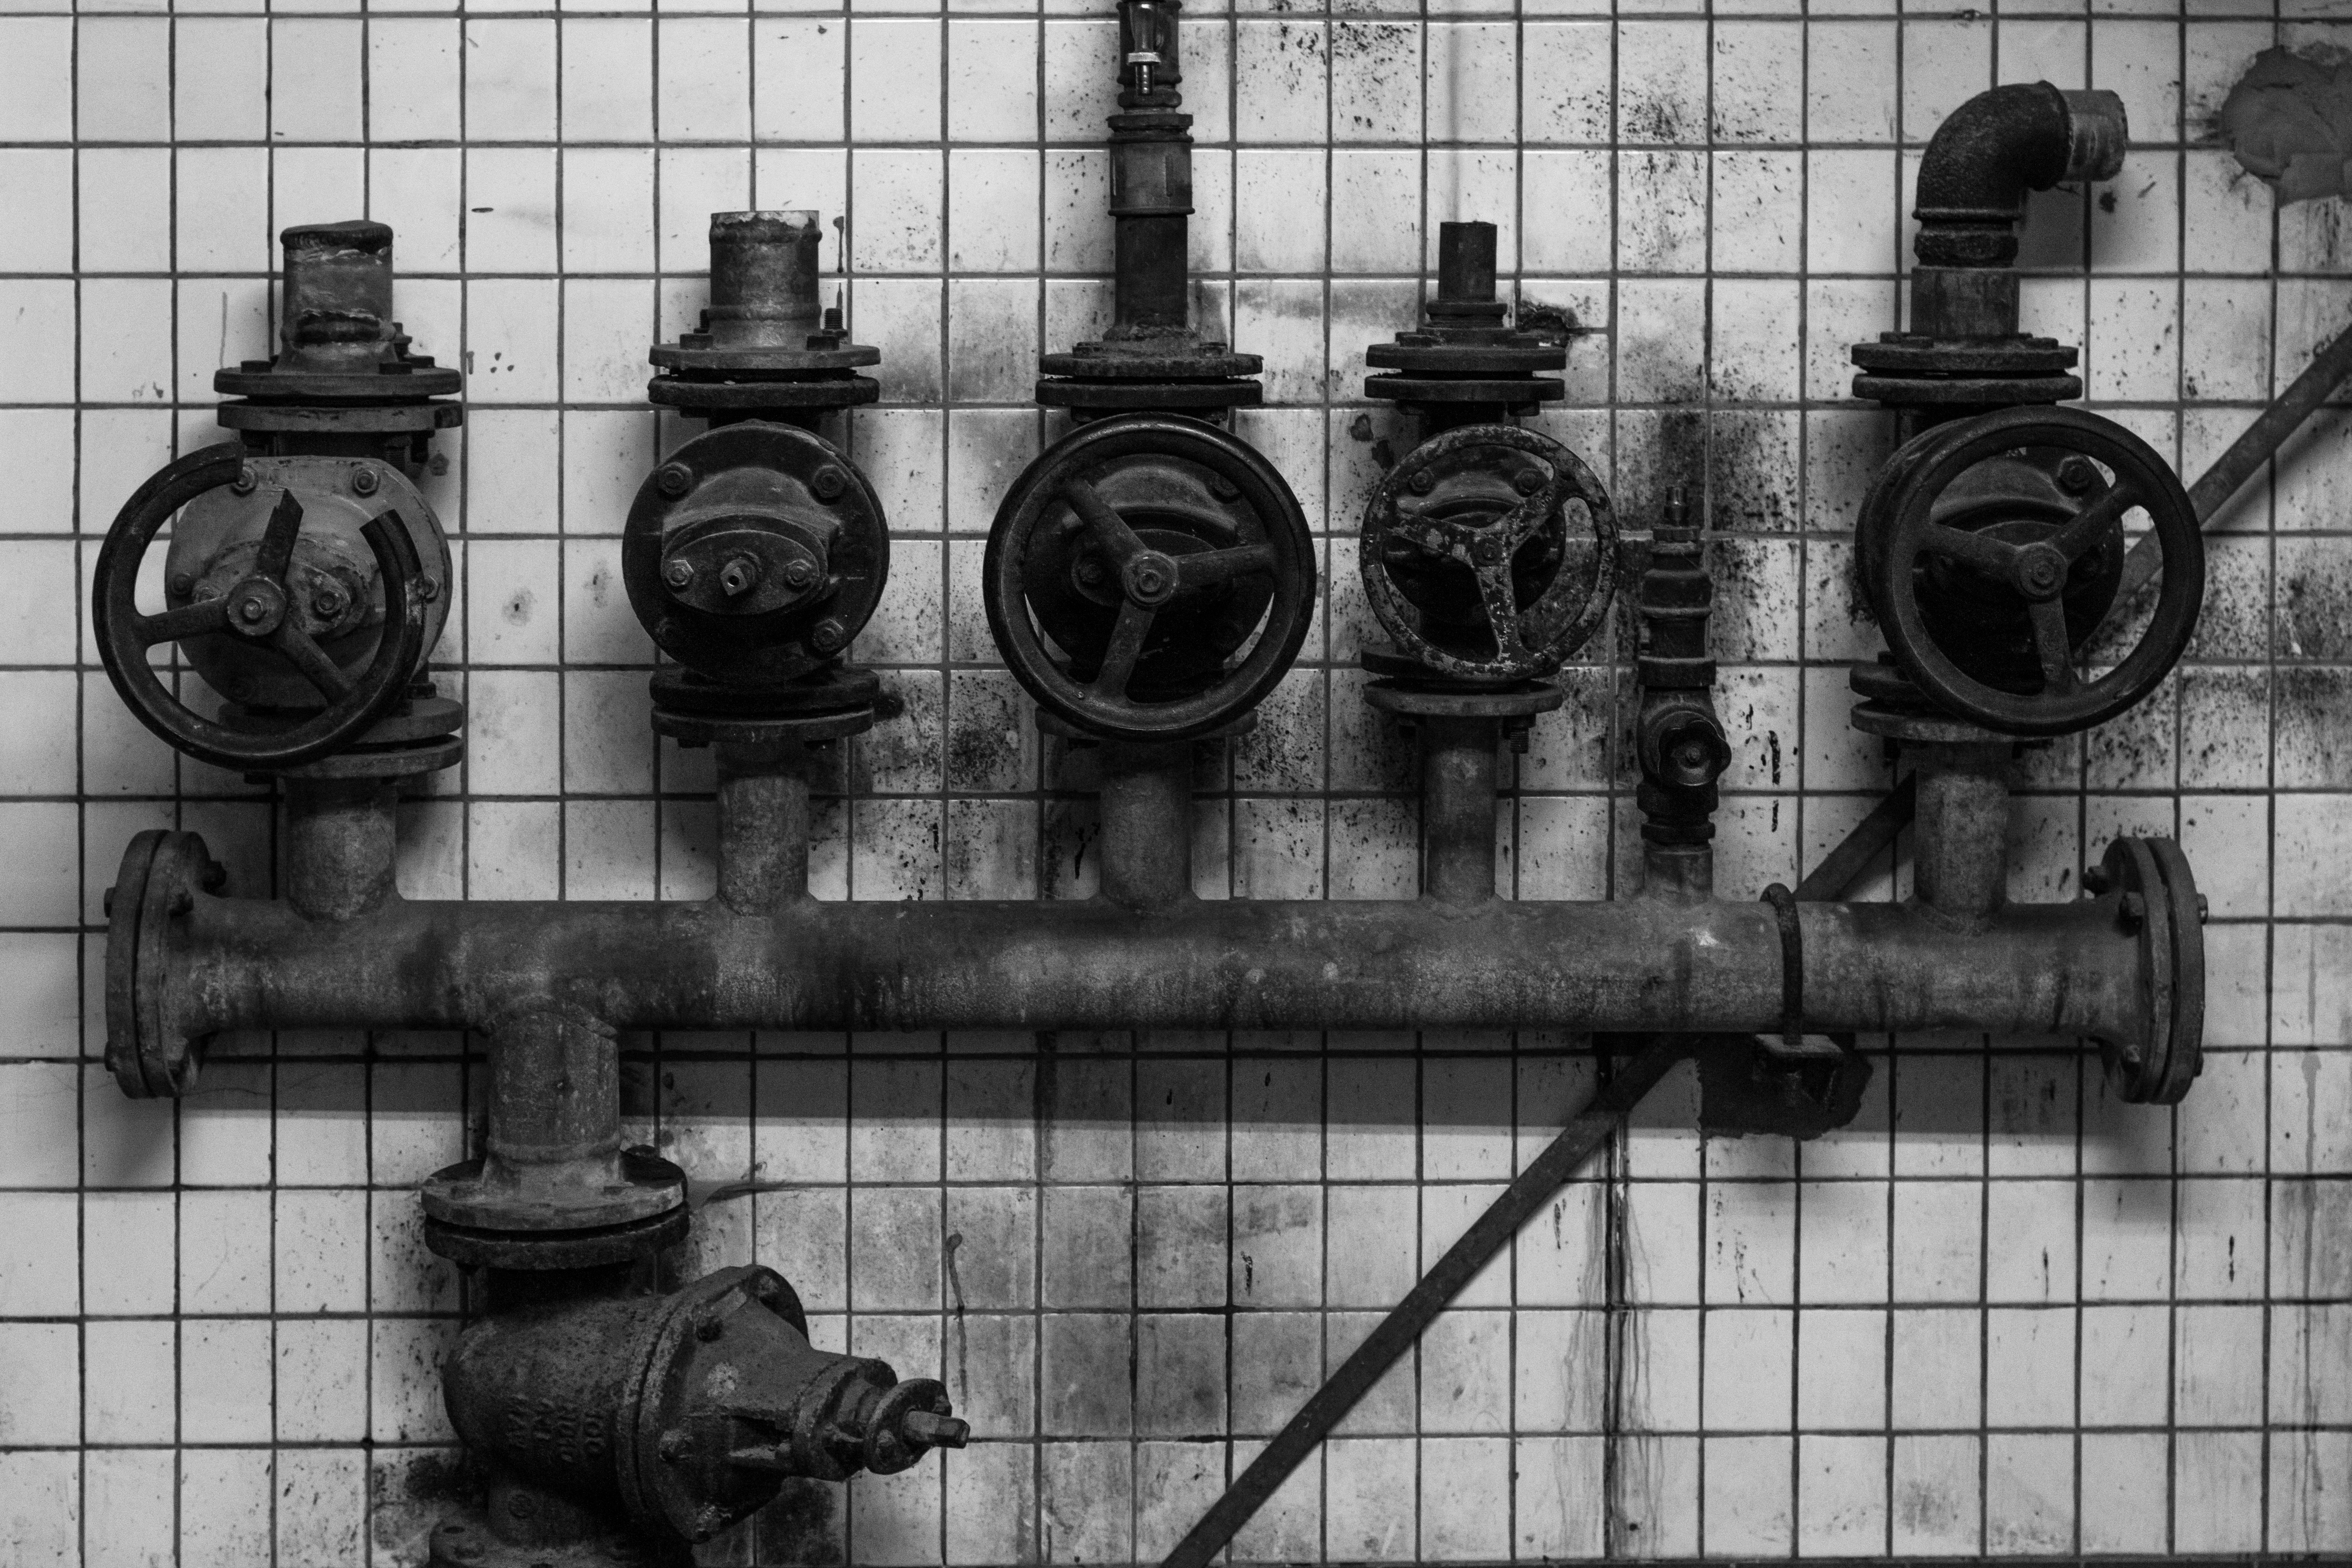
black and white, technology, wheel, machine, dirty, industry, black, monochrome, creepy, heating, iron, shape, setting, lever, mechanics, technical devices, monochrome photography, engage